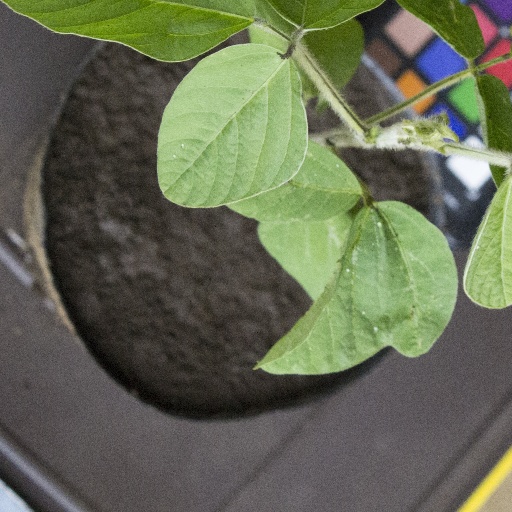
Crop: soybean